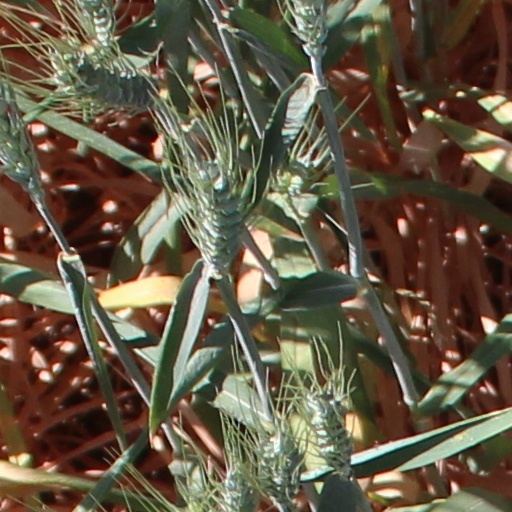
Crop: wheat